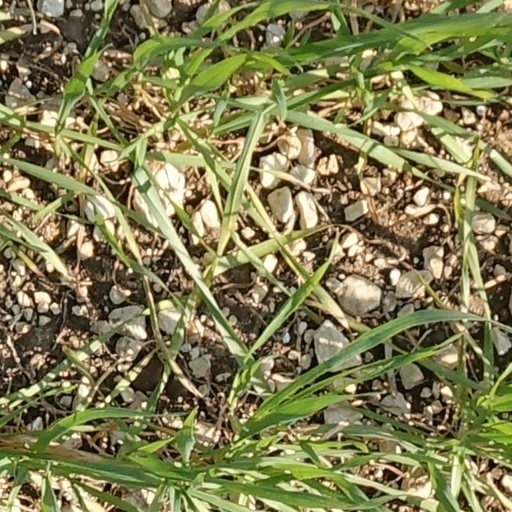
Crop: wheat